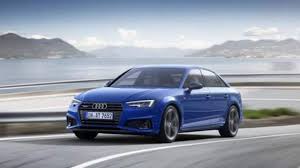
Label: noambulance